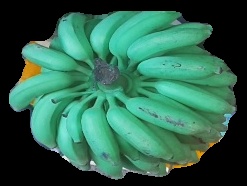
Variety: elakki-bale
Grade: grade2